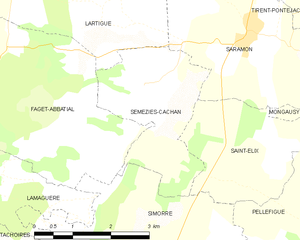
Sémézies-Cachan est une commune française située dans le département du Gers en région Occitanie.